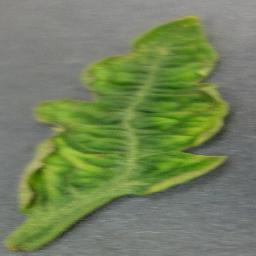
Label: Tomato___Tomato_Yellow_Leaf_Curl_Virus